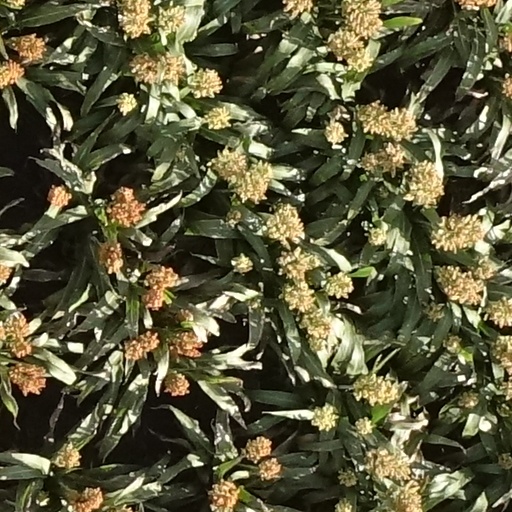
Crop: sorghum